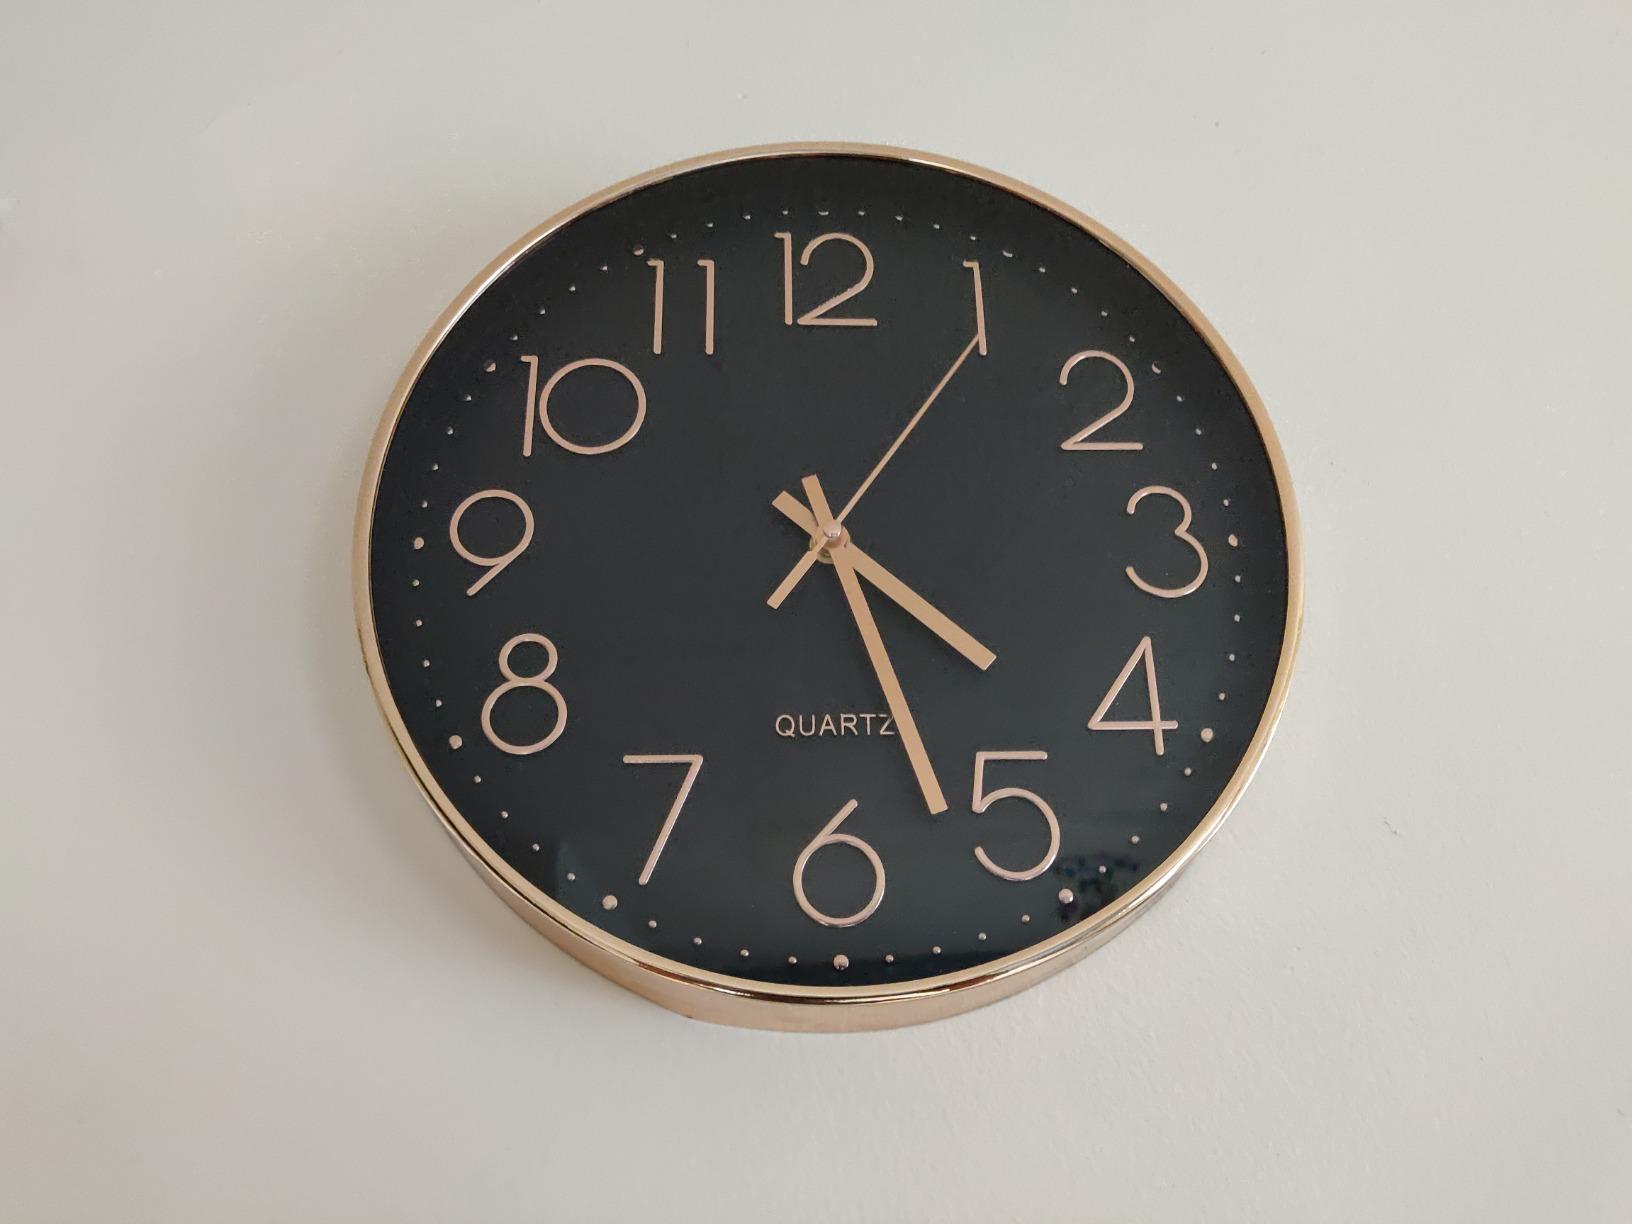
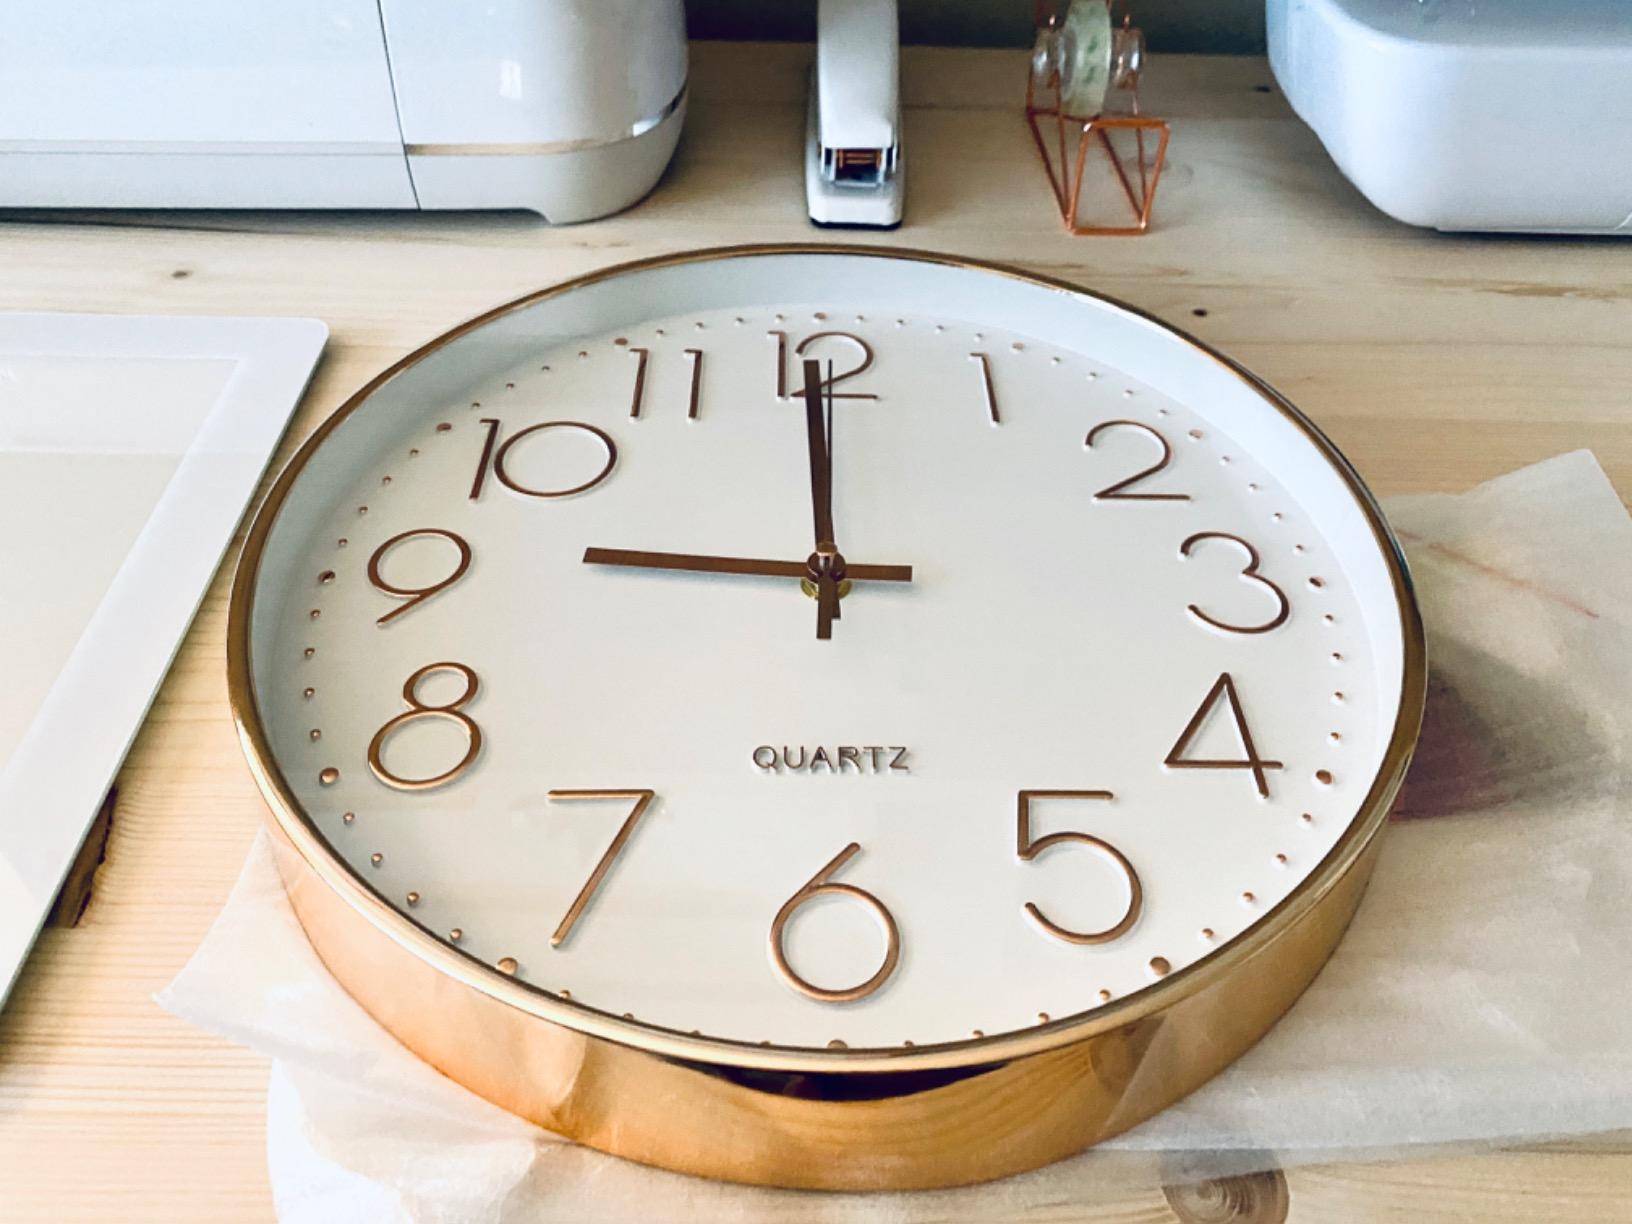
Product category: clock
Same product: no